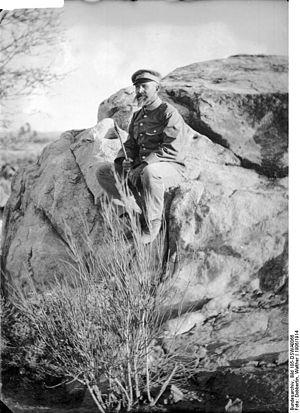
Ludwig von Estorff né le 24 décembre 1859 à Hanovre et décédé le 5 octobre 1943 à Uelzen est un Generalmajor allemand pendant la Première Guerre mondiale.